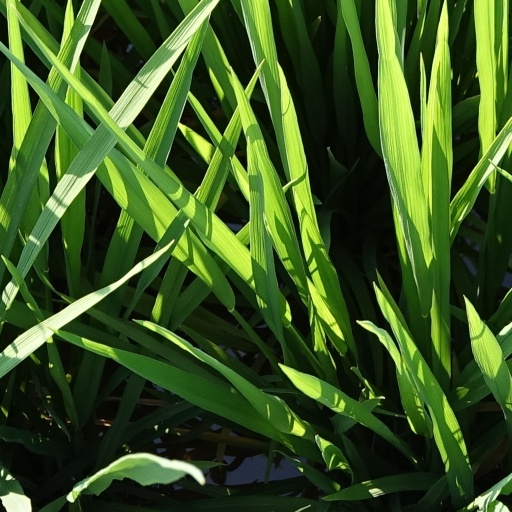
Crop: rice